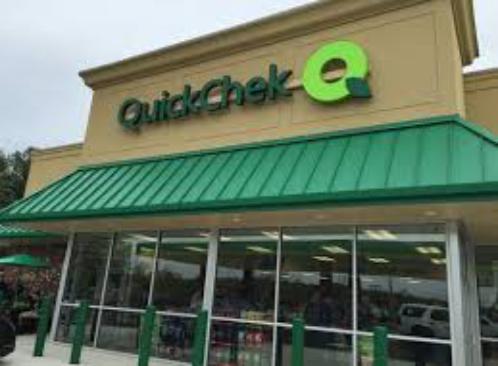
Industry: Food